Muscle memory

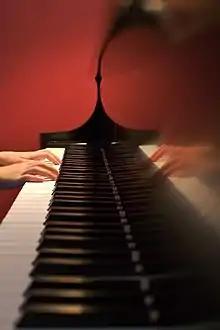
Playing the piano requires complex actions.

Muscle memory is a form of procedural memory that involves consolidating a specific motor task into memory through repetition, which has been used synonymously with motor learning. When a movement is repeated over time, the brain creates a long-term muscle memory for that task, eventually allowing it to be performed with little to no conscious effort. This process decreases the need for attention and creates maximum efficiency within the motor and memory systems. Muscle memory is found in many everyday activities that become automatic and improve with practice, such as riding bikes, driving motor vehicles, playing ball sports, musical instruments, and poker, typing on keyboards, entering PINs, performing martial arts, swimming, dancing, and drawing.